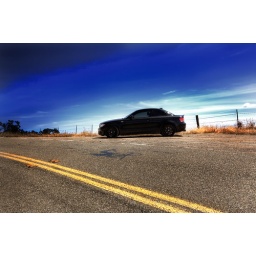
Discovered a new mountain road in San Jose and stopped to take a few photos.